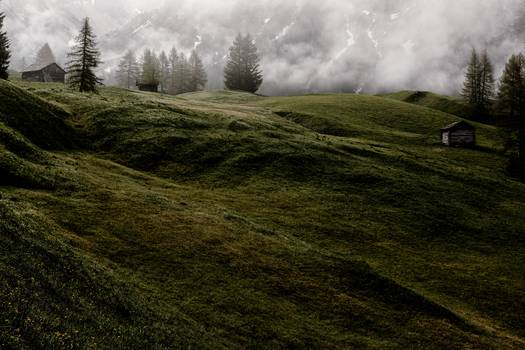
Label: No Watermark